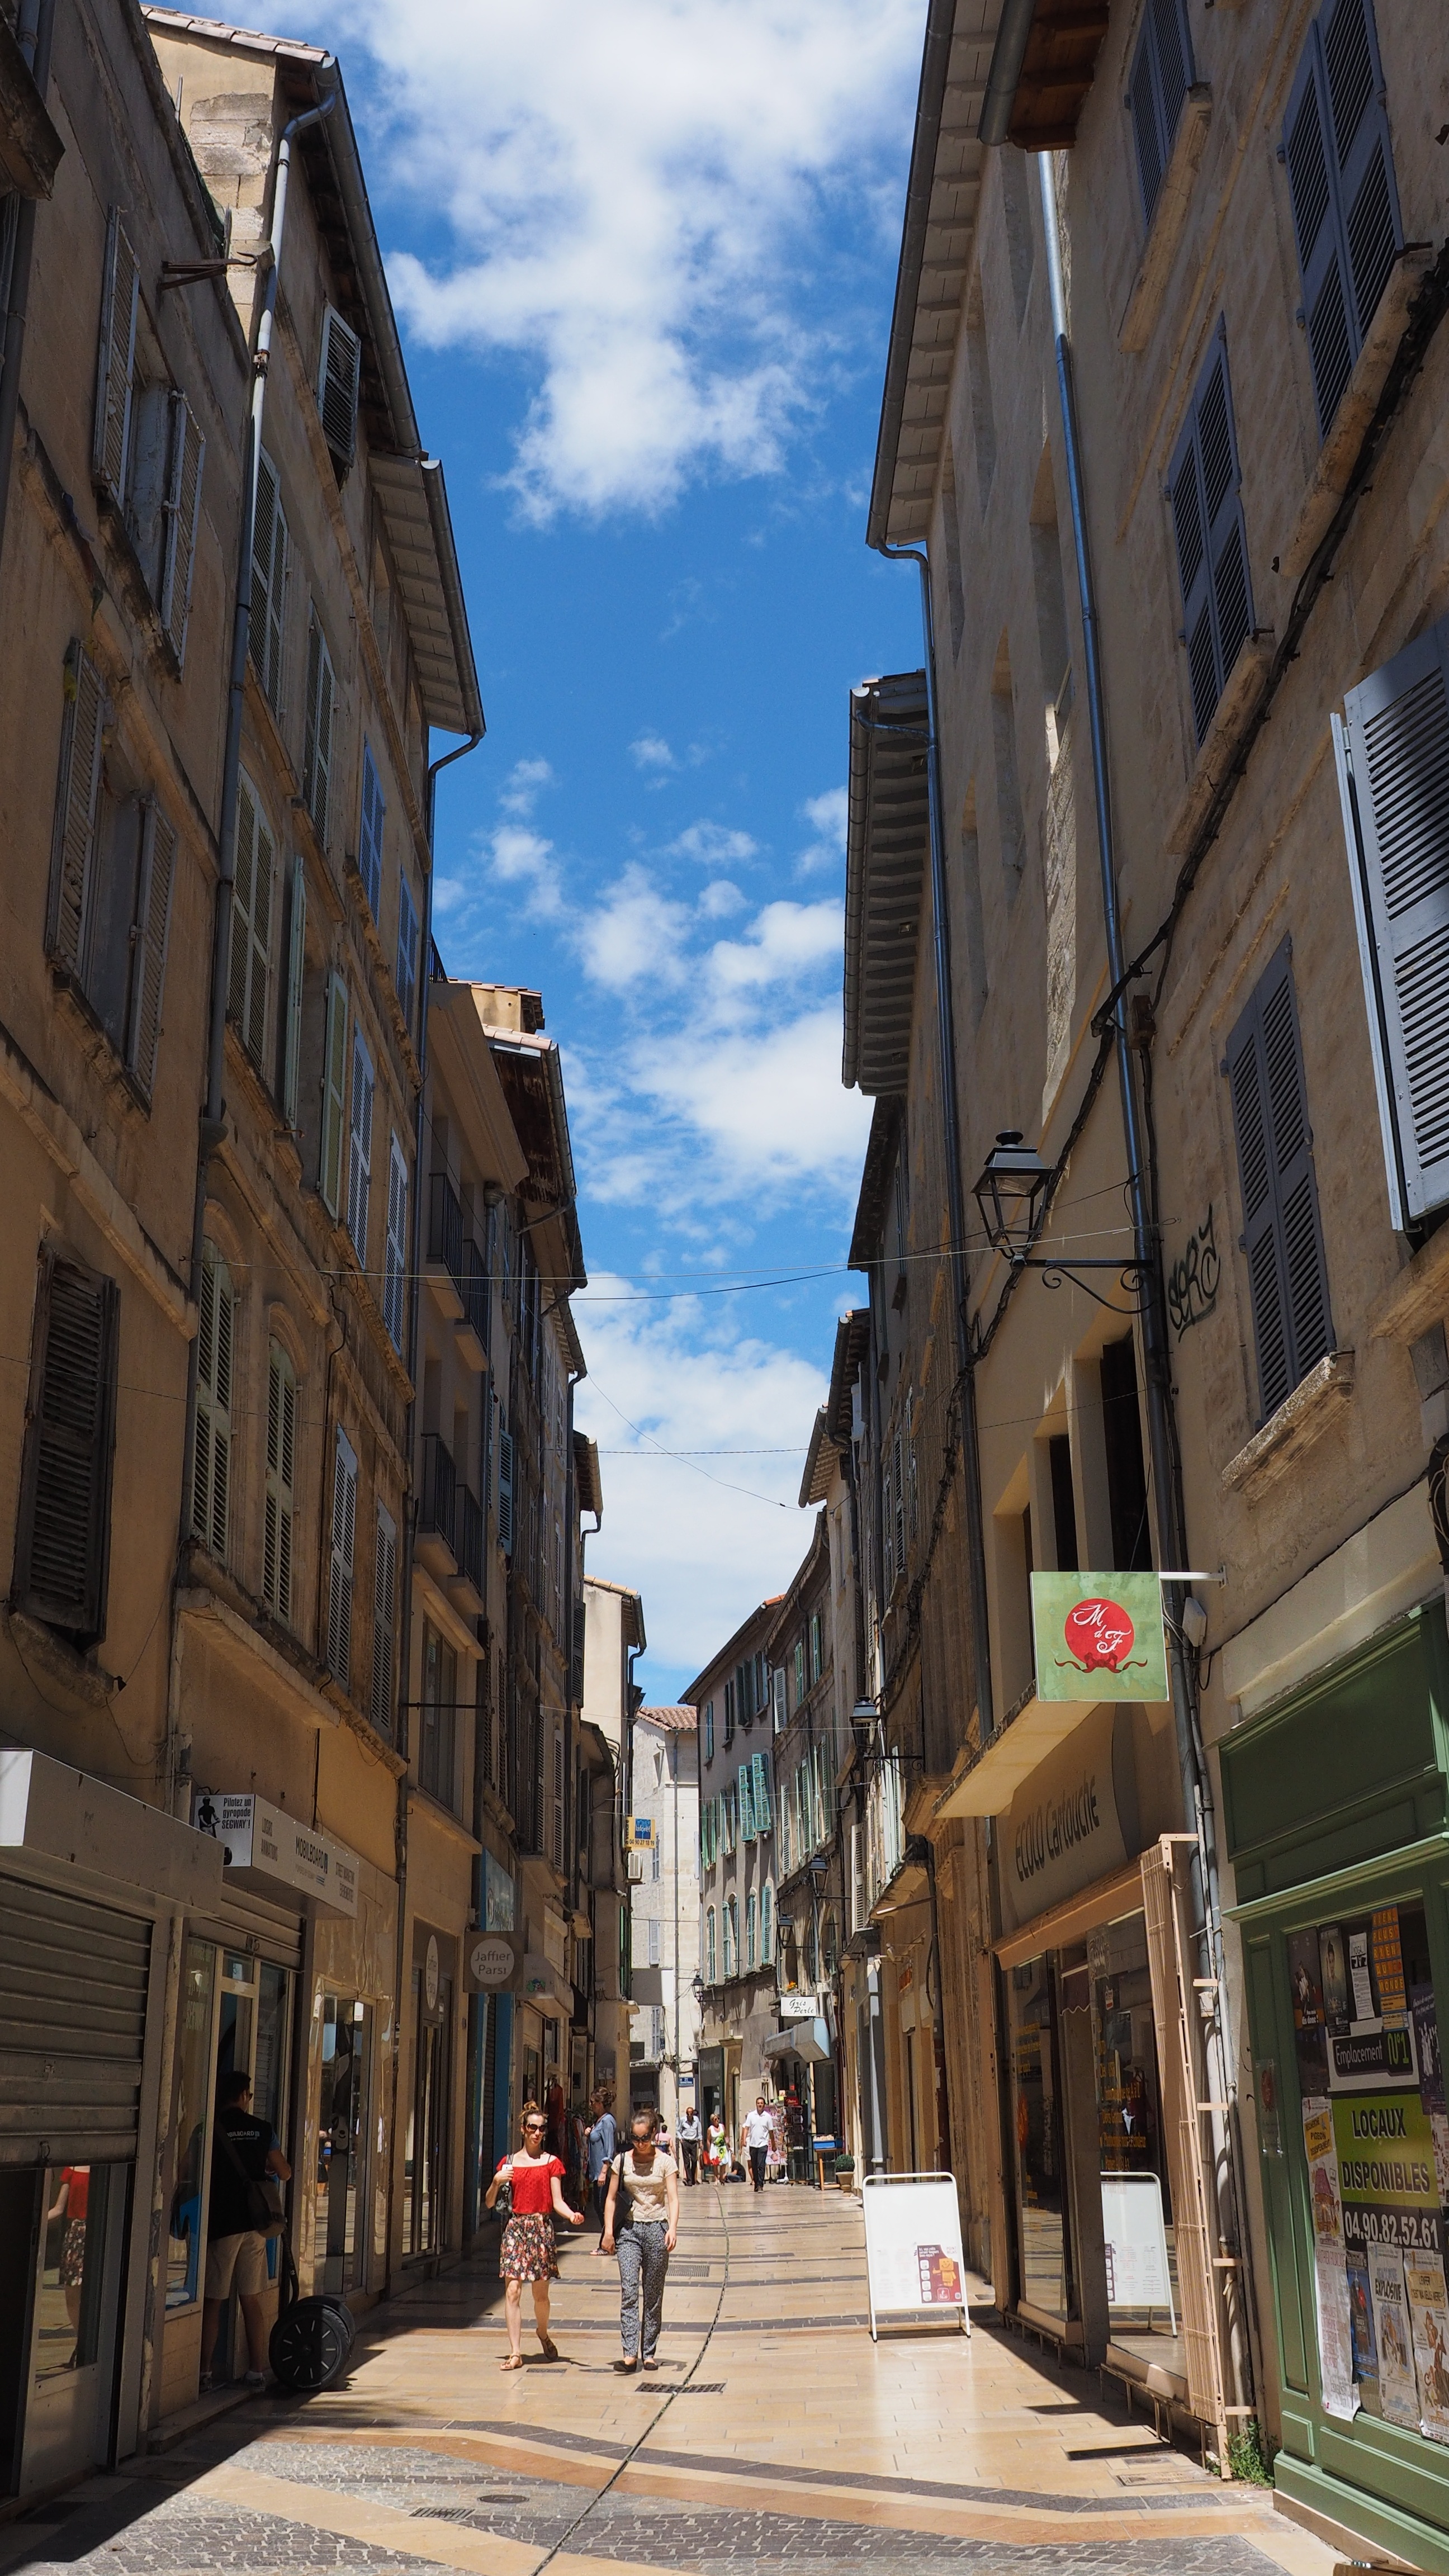
architecture, road, street, town, alley, city, cityscape, downtown, travel, france, holiday, facade, shopping, lane, waterway, stroll, infrastructure, avignon, neighbourhood, shopping street, houses gorge, urban area, residential area, human settlement